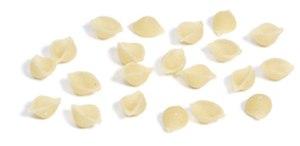
Les pâtes alimentaires se distinguent par leur forme et par leur composition. Elles peuvent être faites exclusivement de farine de blé, mais aussi avec ajout d'œufs, selon les traditions et les régions. Chacune est souvent associée à une préparation en particulier, selon son temps de cuisson, sa consistance, sa capacité à retenir la sauce, et la facilité avec laquelle on peut la manger. La sauce à l'amatriciana, par exemple, ne se mange pas avec des pâtes cheveux d'ange, mais avec des bucatini.